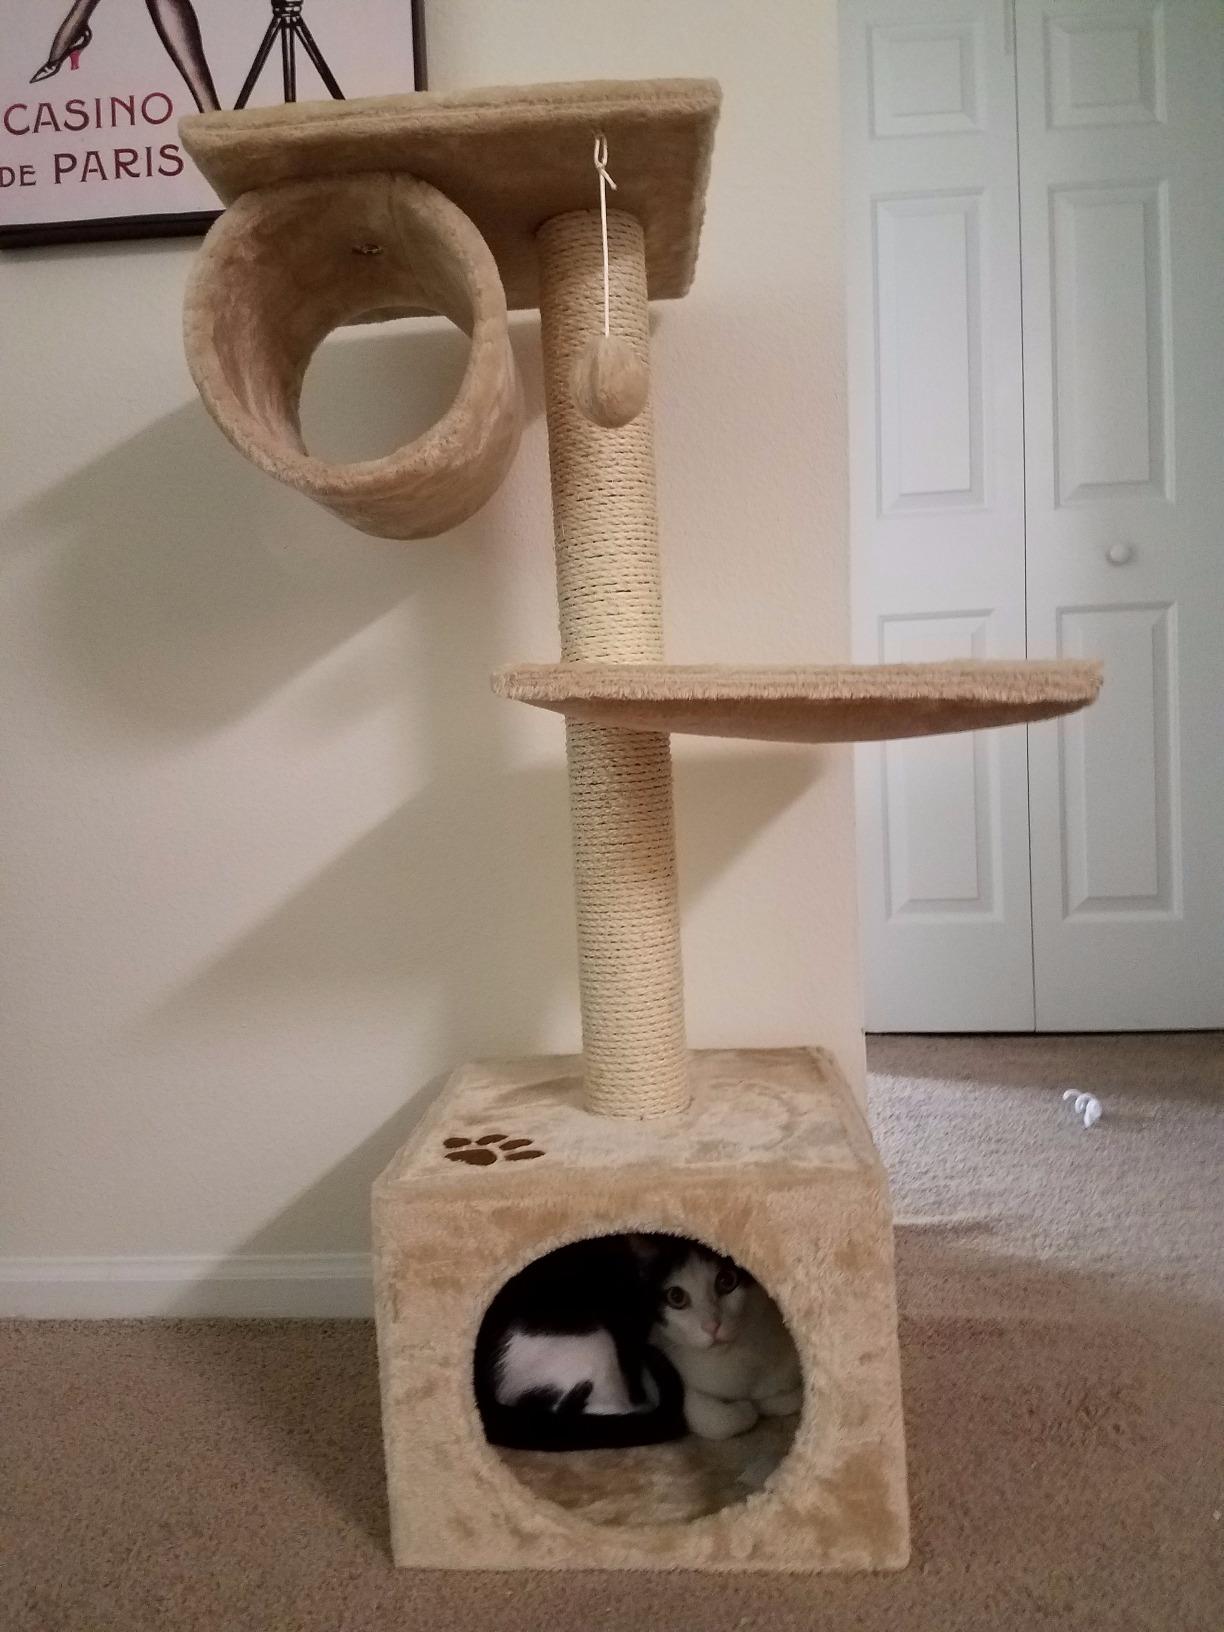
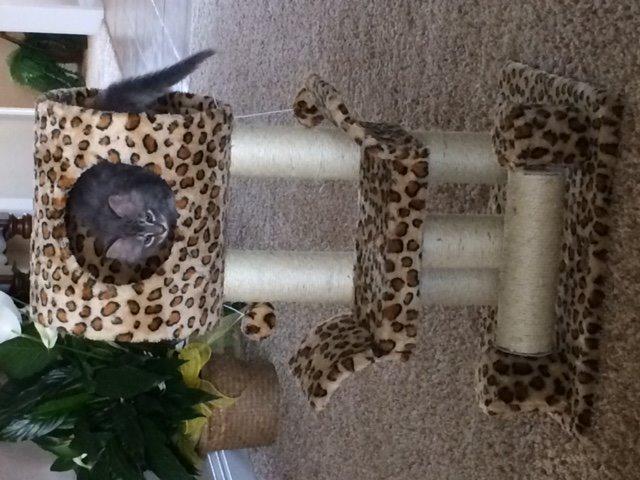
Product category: items_cat tree
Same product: no